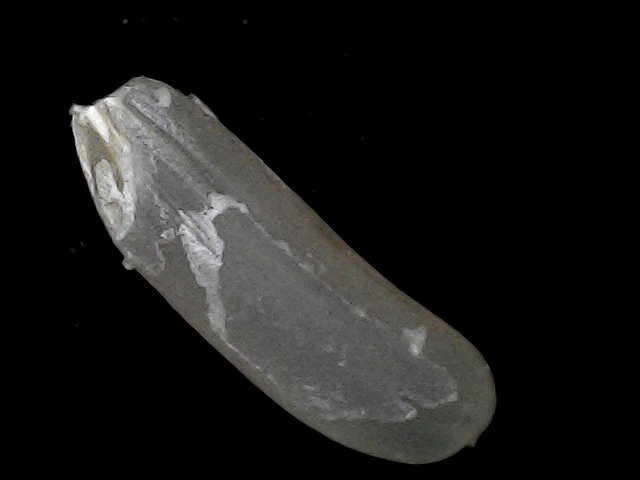
Rice variety: BD75